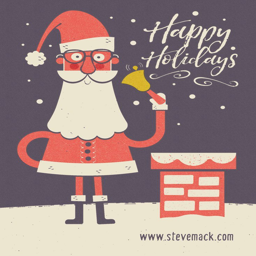
new christmas art from person !